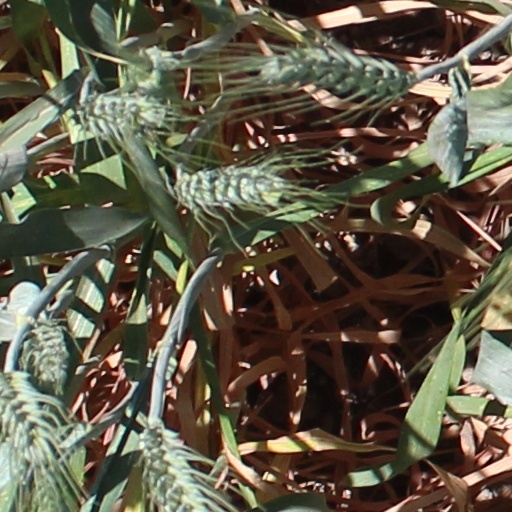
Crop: wheat